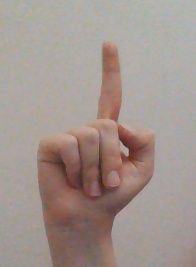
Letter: bb